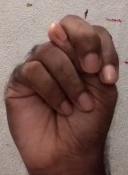
ASL sign: N